Perfume

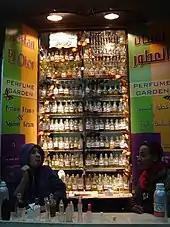
Perfume stall in Cairo

It is doubtful whether perfumes qualify as appropriate copyright subject matter under the US Copyright Act. The issue has not yet been addressed by any US court. A perfume's scent is not eligible for trademark protection: the scent serves as the functional purpose of the product.